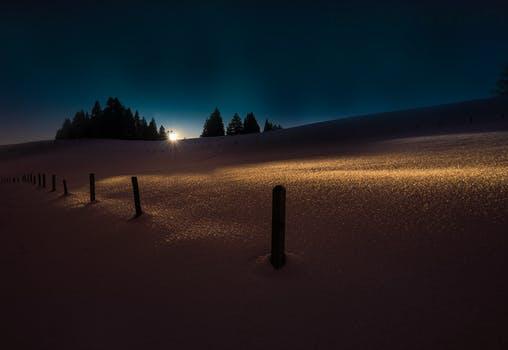
Label: Watermark